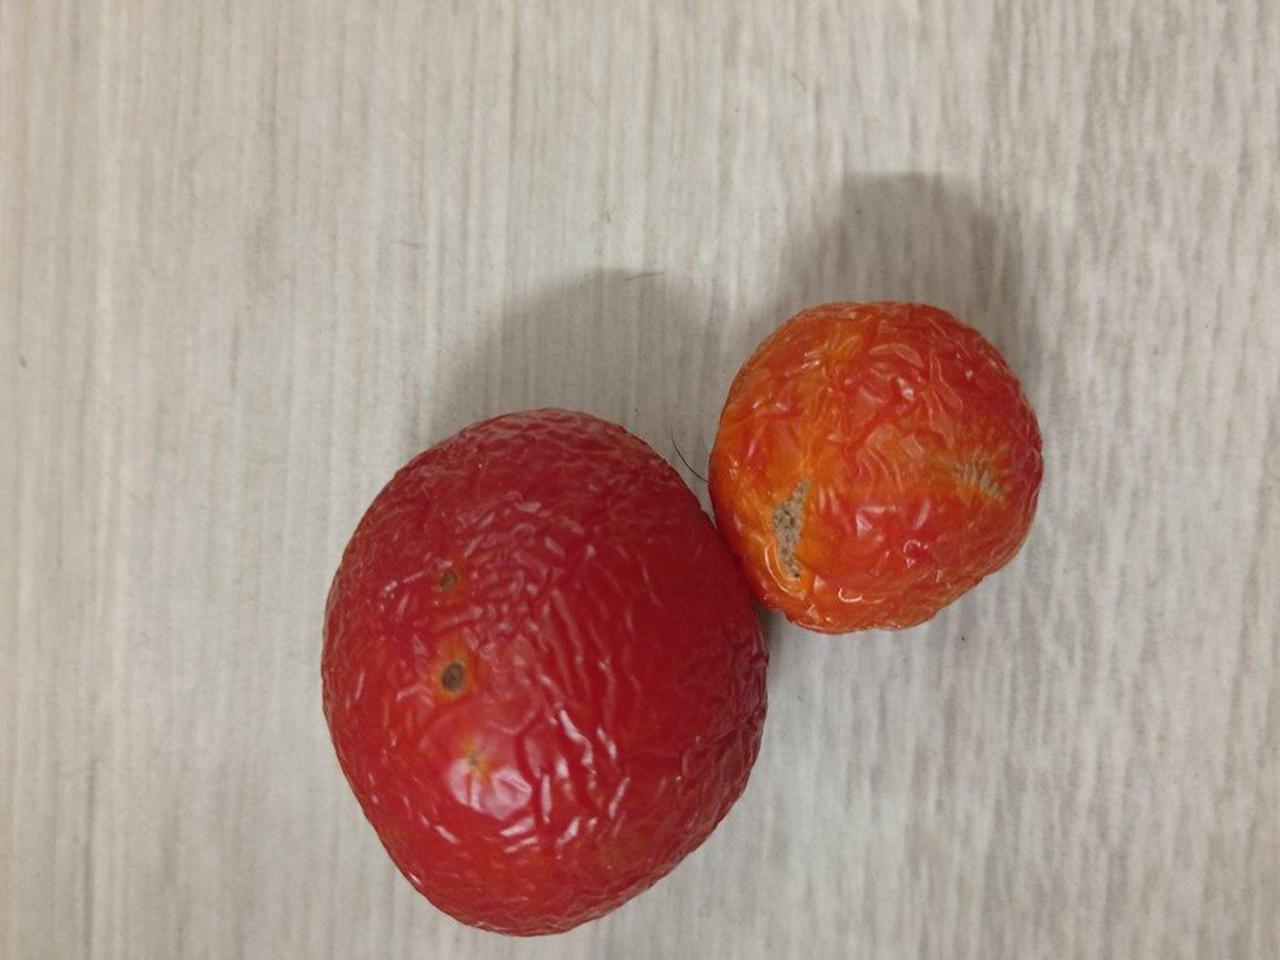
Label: Rotten